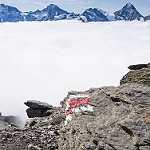
Label: mountain